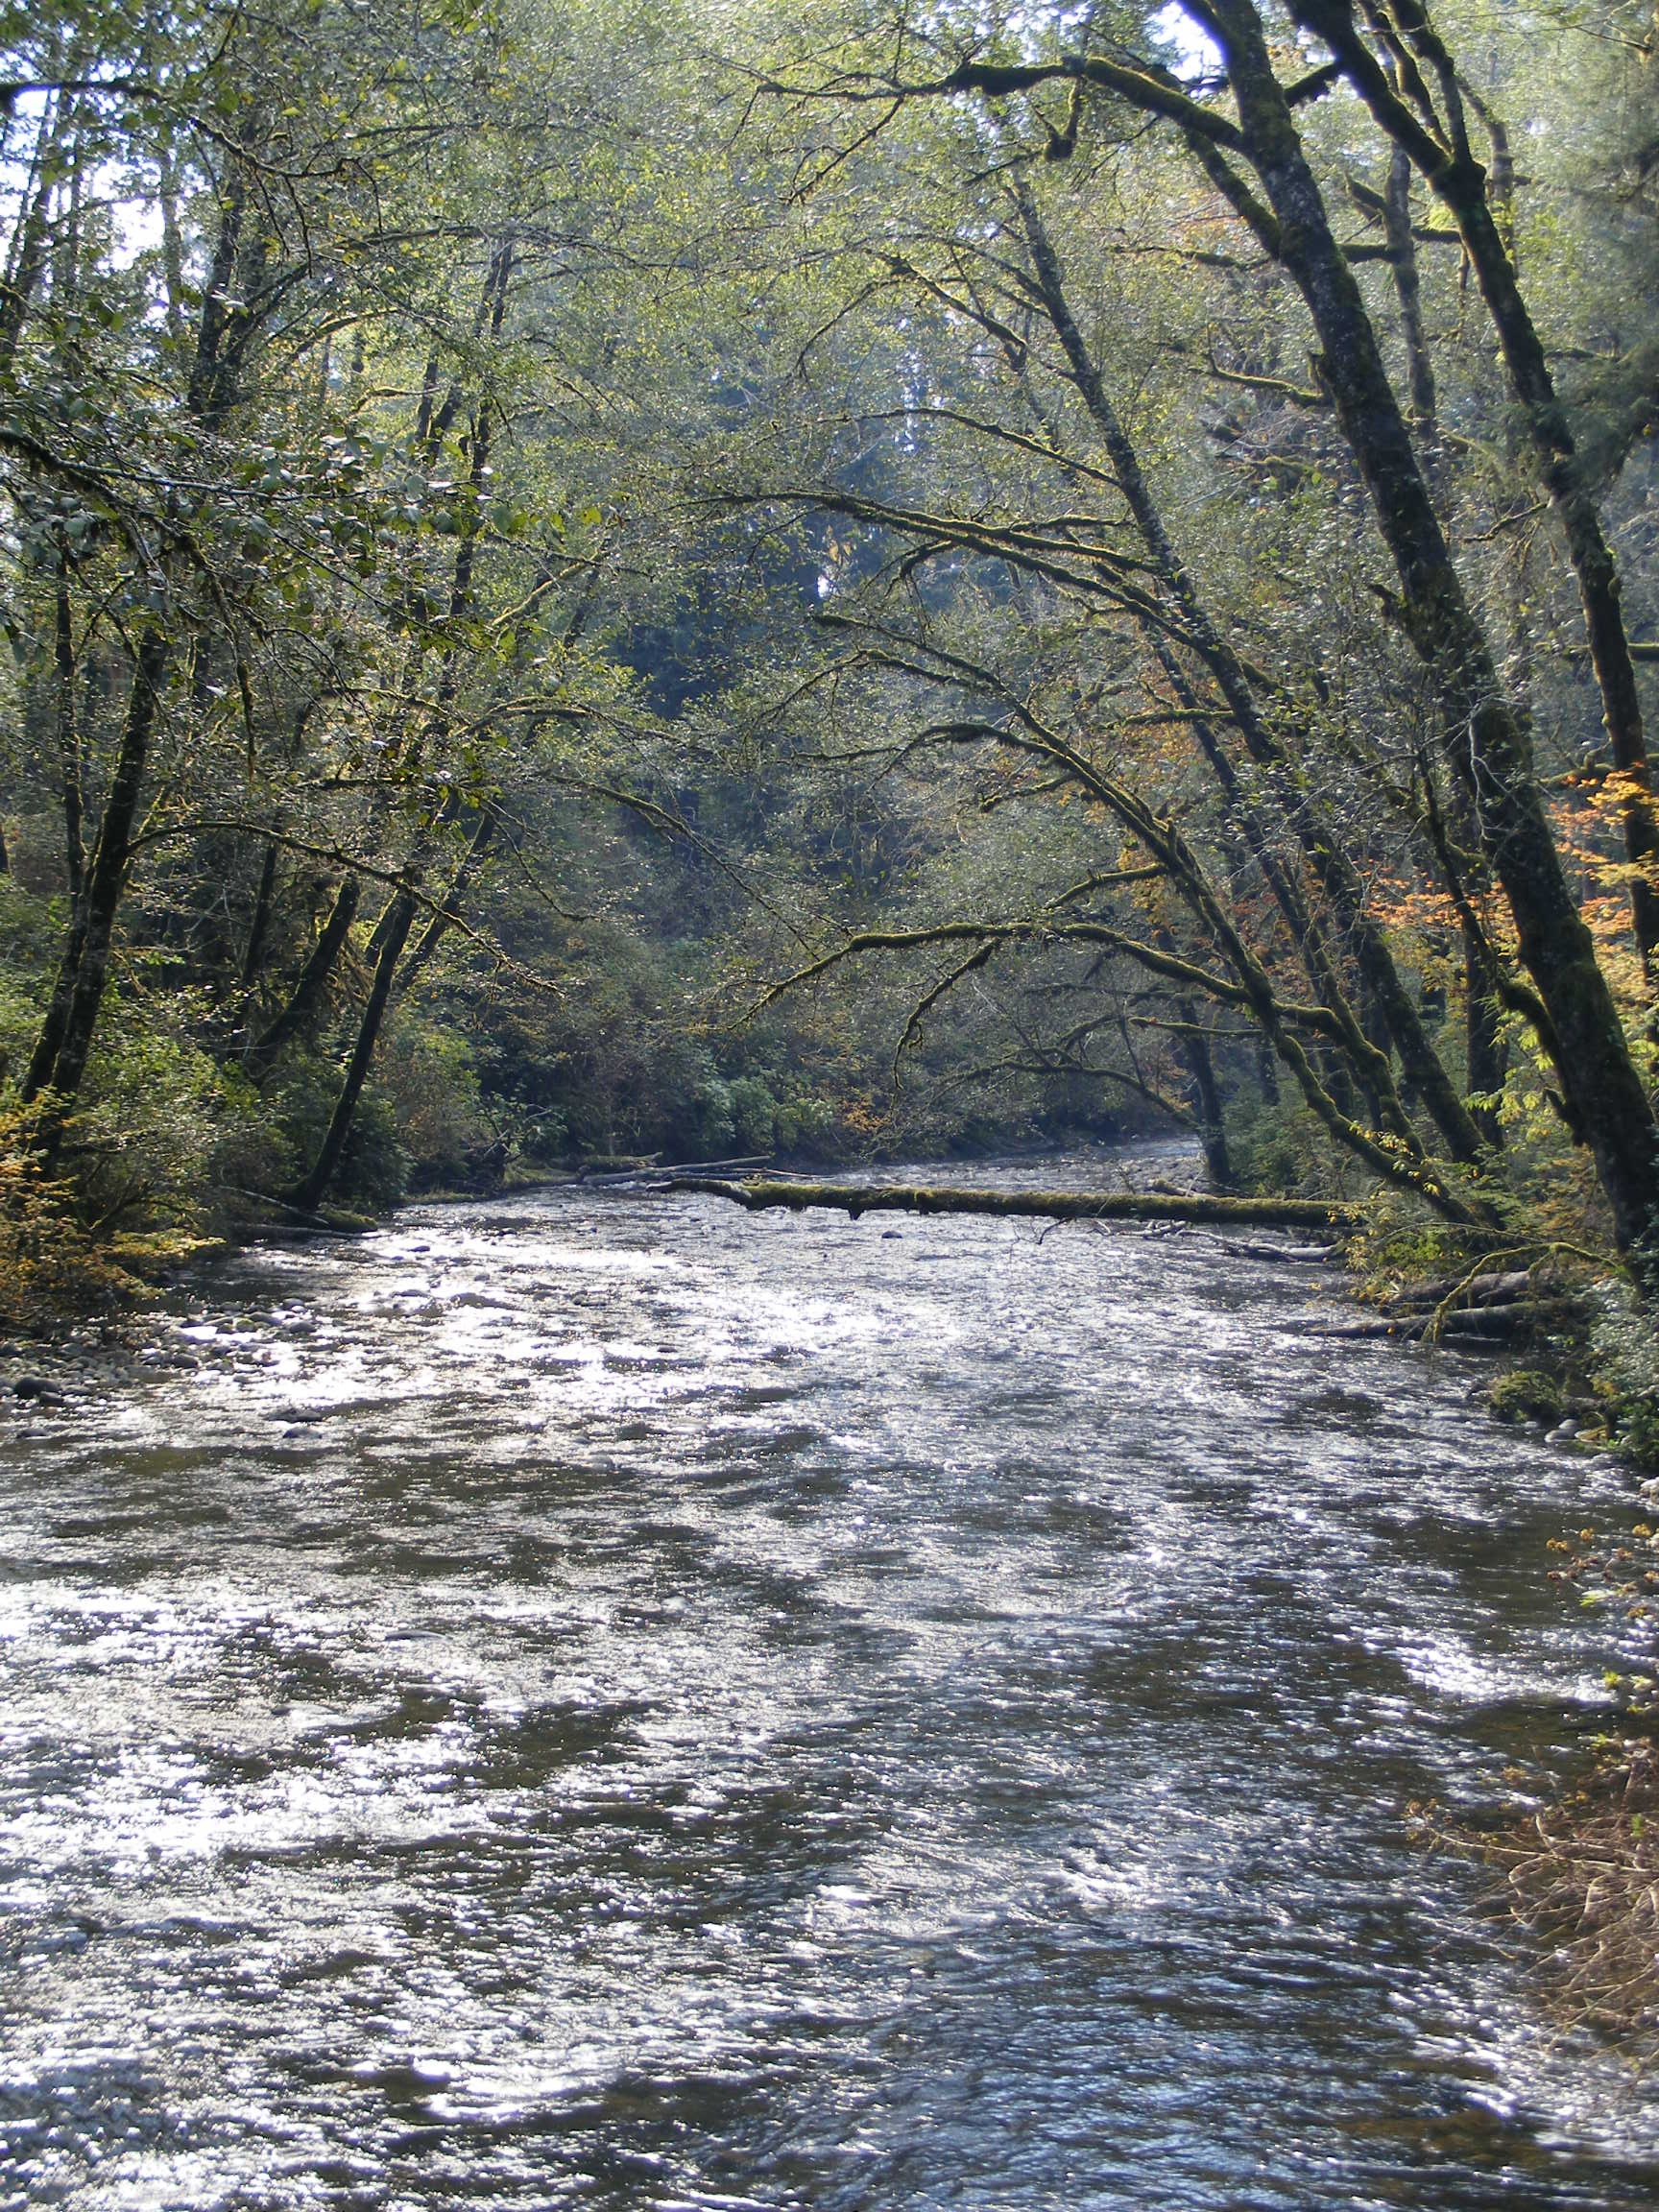
tree, water, nature, forest, creek, wilderness, river, stream, scenic, autumn, rapid, season, waterway, body of water, outdoors, salmon, woodland, watercourse, oregon, landform, geographical feature, recreational fishing, salmon river